Circuit de Spa-Francorchamps

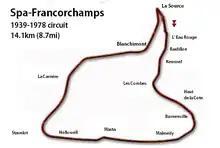
The quicker track layout used from 1958–1978

The track's inaugural race was planned for August 1921, but was cancelled when only one driver entered. The first car race was held at the circuit in 1922, and 1924 saw the first running of the now famous 24 Hours of Francorchamps race. The circuit was first used for Grand Prix racing in 1925.